Trial by Jury

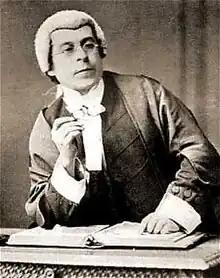
Fred Sullivan as The Learned Judge

The judge's song, "When I, good friends, was called to the Bar" was followed by a string of similar patter songs that would come to epitomise Gilbert and Sullivan's collaboration. In these, often, a "dignified personage [would, just like the Judge,] supply a humorous biography of himself." Just as in Gilbert's earlier play, "The Palace of Truth", in these songs, the characters "naïvely reveal their innermost thoughts, unconscious of their egotism, vanity, baseness, or cruelty". Crowther points out that such revelations work particularly well in "Trial by Jury", because people commonly expect "characters singing in opera/operetta will communicate at a deeper level of truth than they would in mere speech." In "When I, good friends", the judge outlines the path of corruption that led to his becoming a judge, and this, too, would set the pattern for many of the patter songs in Gilbert and Sullivan operas to follow.